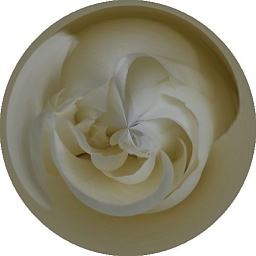
what my white rose would look like if I turned in into a paper weight, (using dumpr.net).